Live 8 concert, Philadelphia

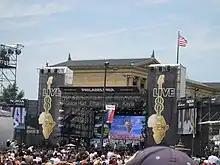
Destiny's Child at Live 8

Several artists mentioned or dedicated performances to Luther Vandross who had died the day before.